Fowler-Loomis House

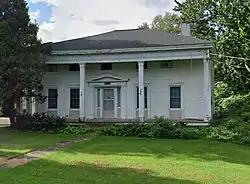

Fowler-Loomis House is a historic home located at Mexico in Oswego County, New York. It is a large, square, -story wood-frame house in the Greek Revival style. The residence was built in 1847 and is a full five bays in width with a low-rise hipped roof. It features a full-length, 2-story portico supported by four massive square columns.